Joseph Wolff

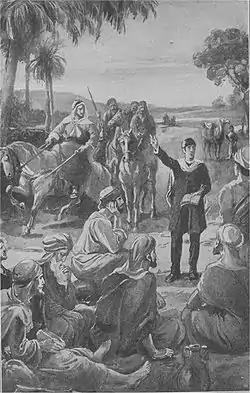
Joseph Wolff preaching in Palestine

Soon after returning to England, Joseph accepted an invitation from Drummond and Way to join some of the most eminent Adventist thinkers of the time, including Edward Irving, at Drummond's country estate, Albury Park, for the first of a series of conferences dedicated to the study of Biblical prophecy.